2007 Kingfisher Airlines Tennis Open

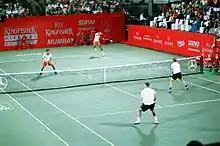
The 2007 Men's doubles finals

The 2007 Kingfisher Airlines Tennis Open was a tennis tournament played on outdoor hard courts. It was the 11th edition of the Kingfisher Airlines Tennis Open, and was part of the International Series of the 2007 ATP Tour. It took place at the Cricket Club of India in Mumbai, India, from September 24 through September 30, 2007.